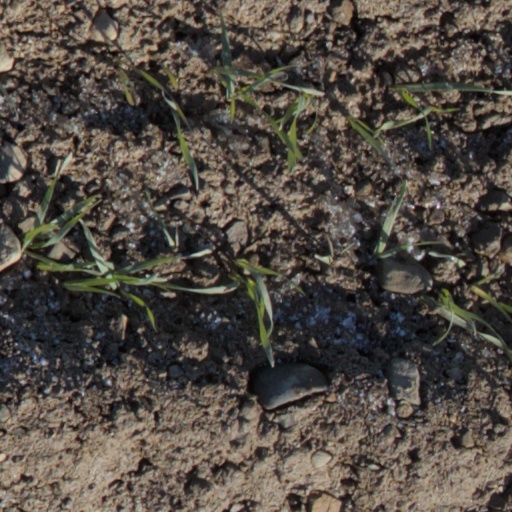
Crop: wheat